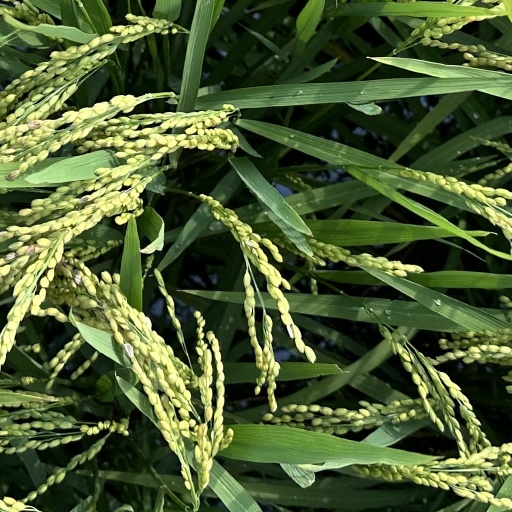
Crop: rice